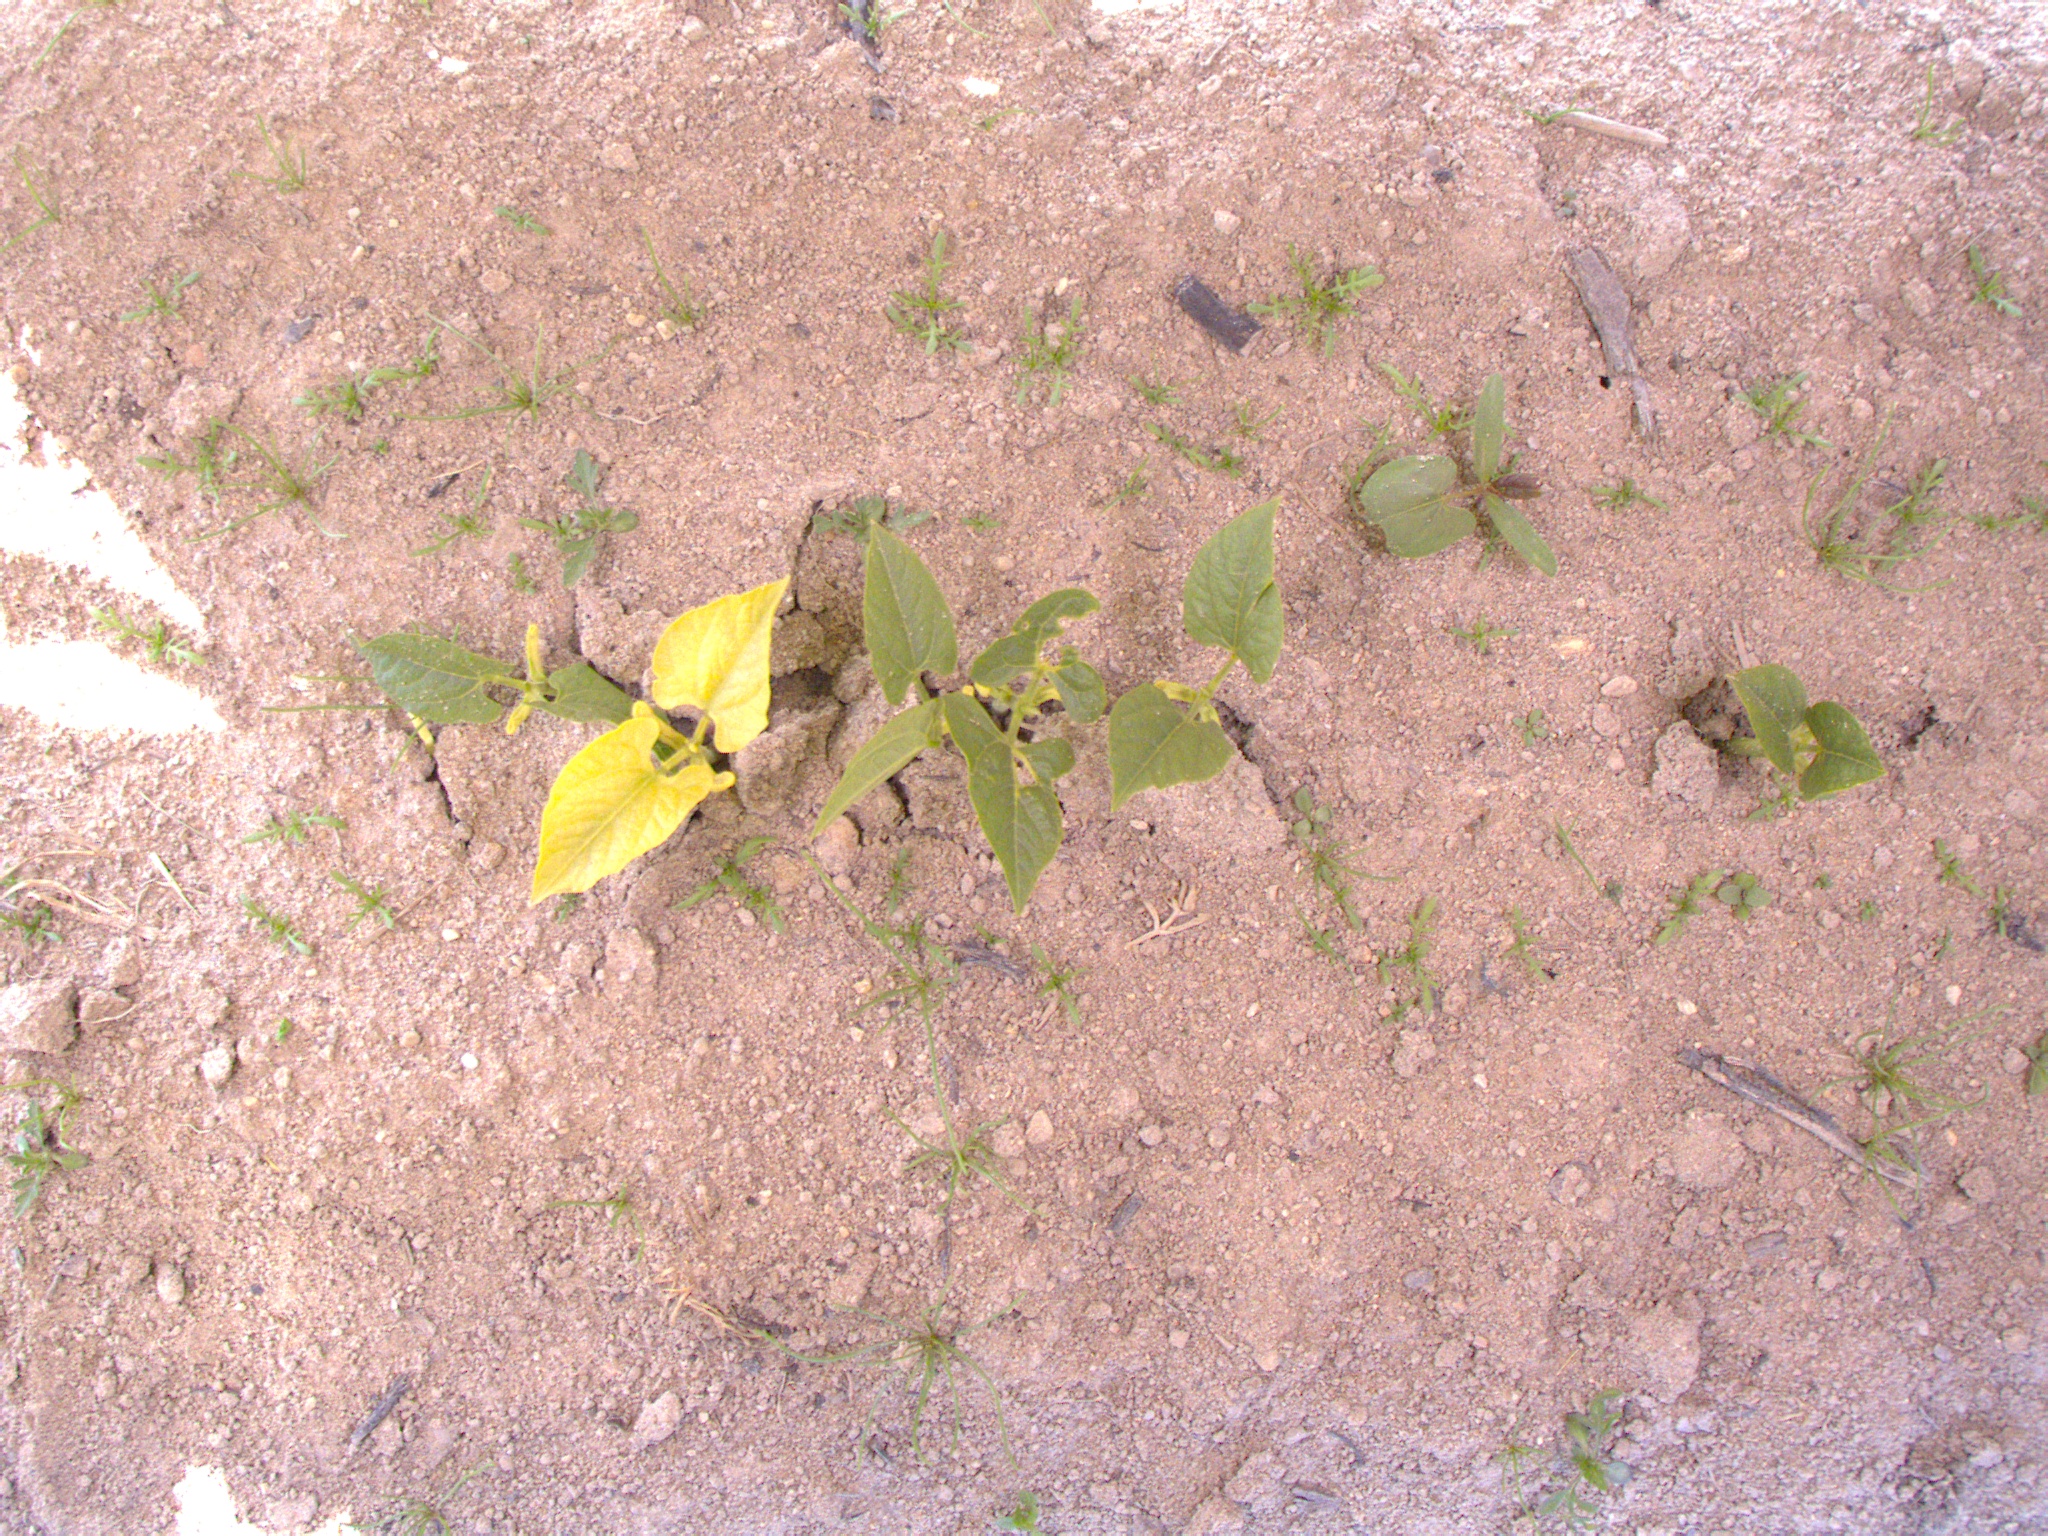
Crop: bean
Objects: bean, bean, bean, bean, bean, bean, stem_bean, stem_bean, stem_bean, stem_bean, stem_bean, stem_bean